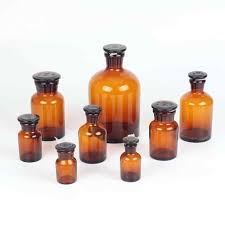
Waste category: glass